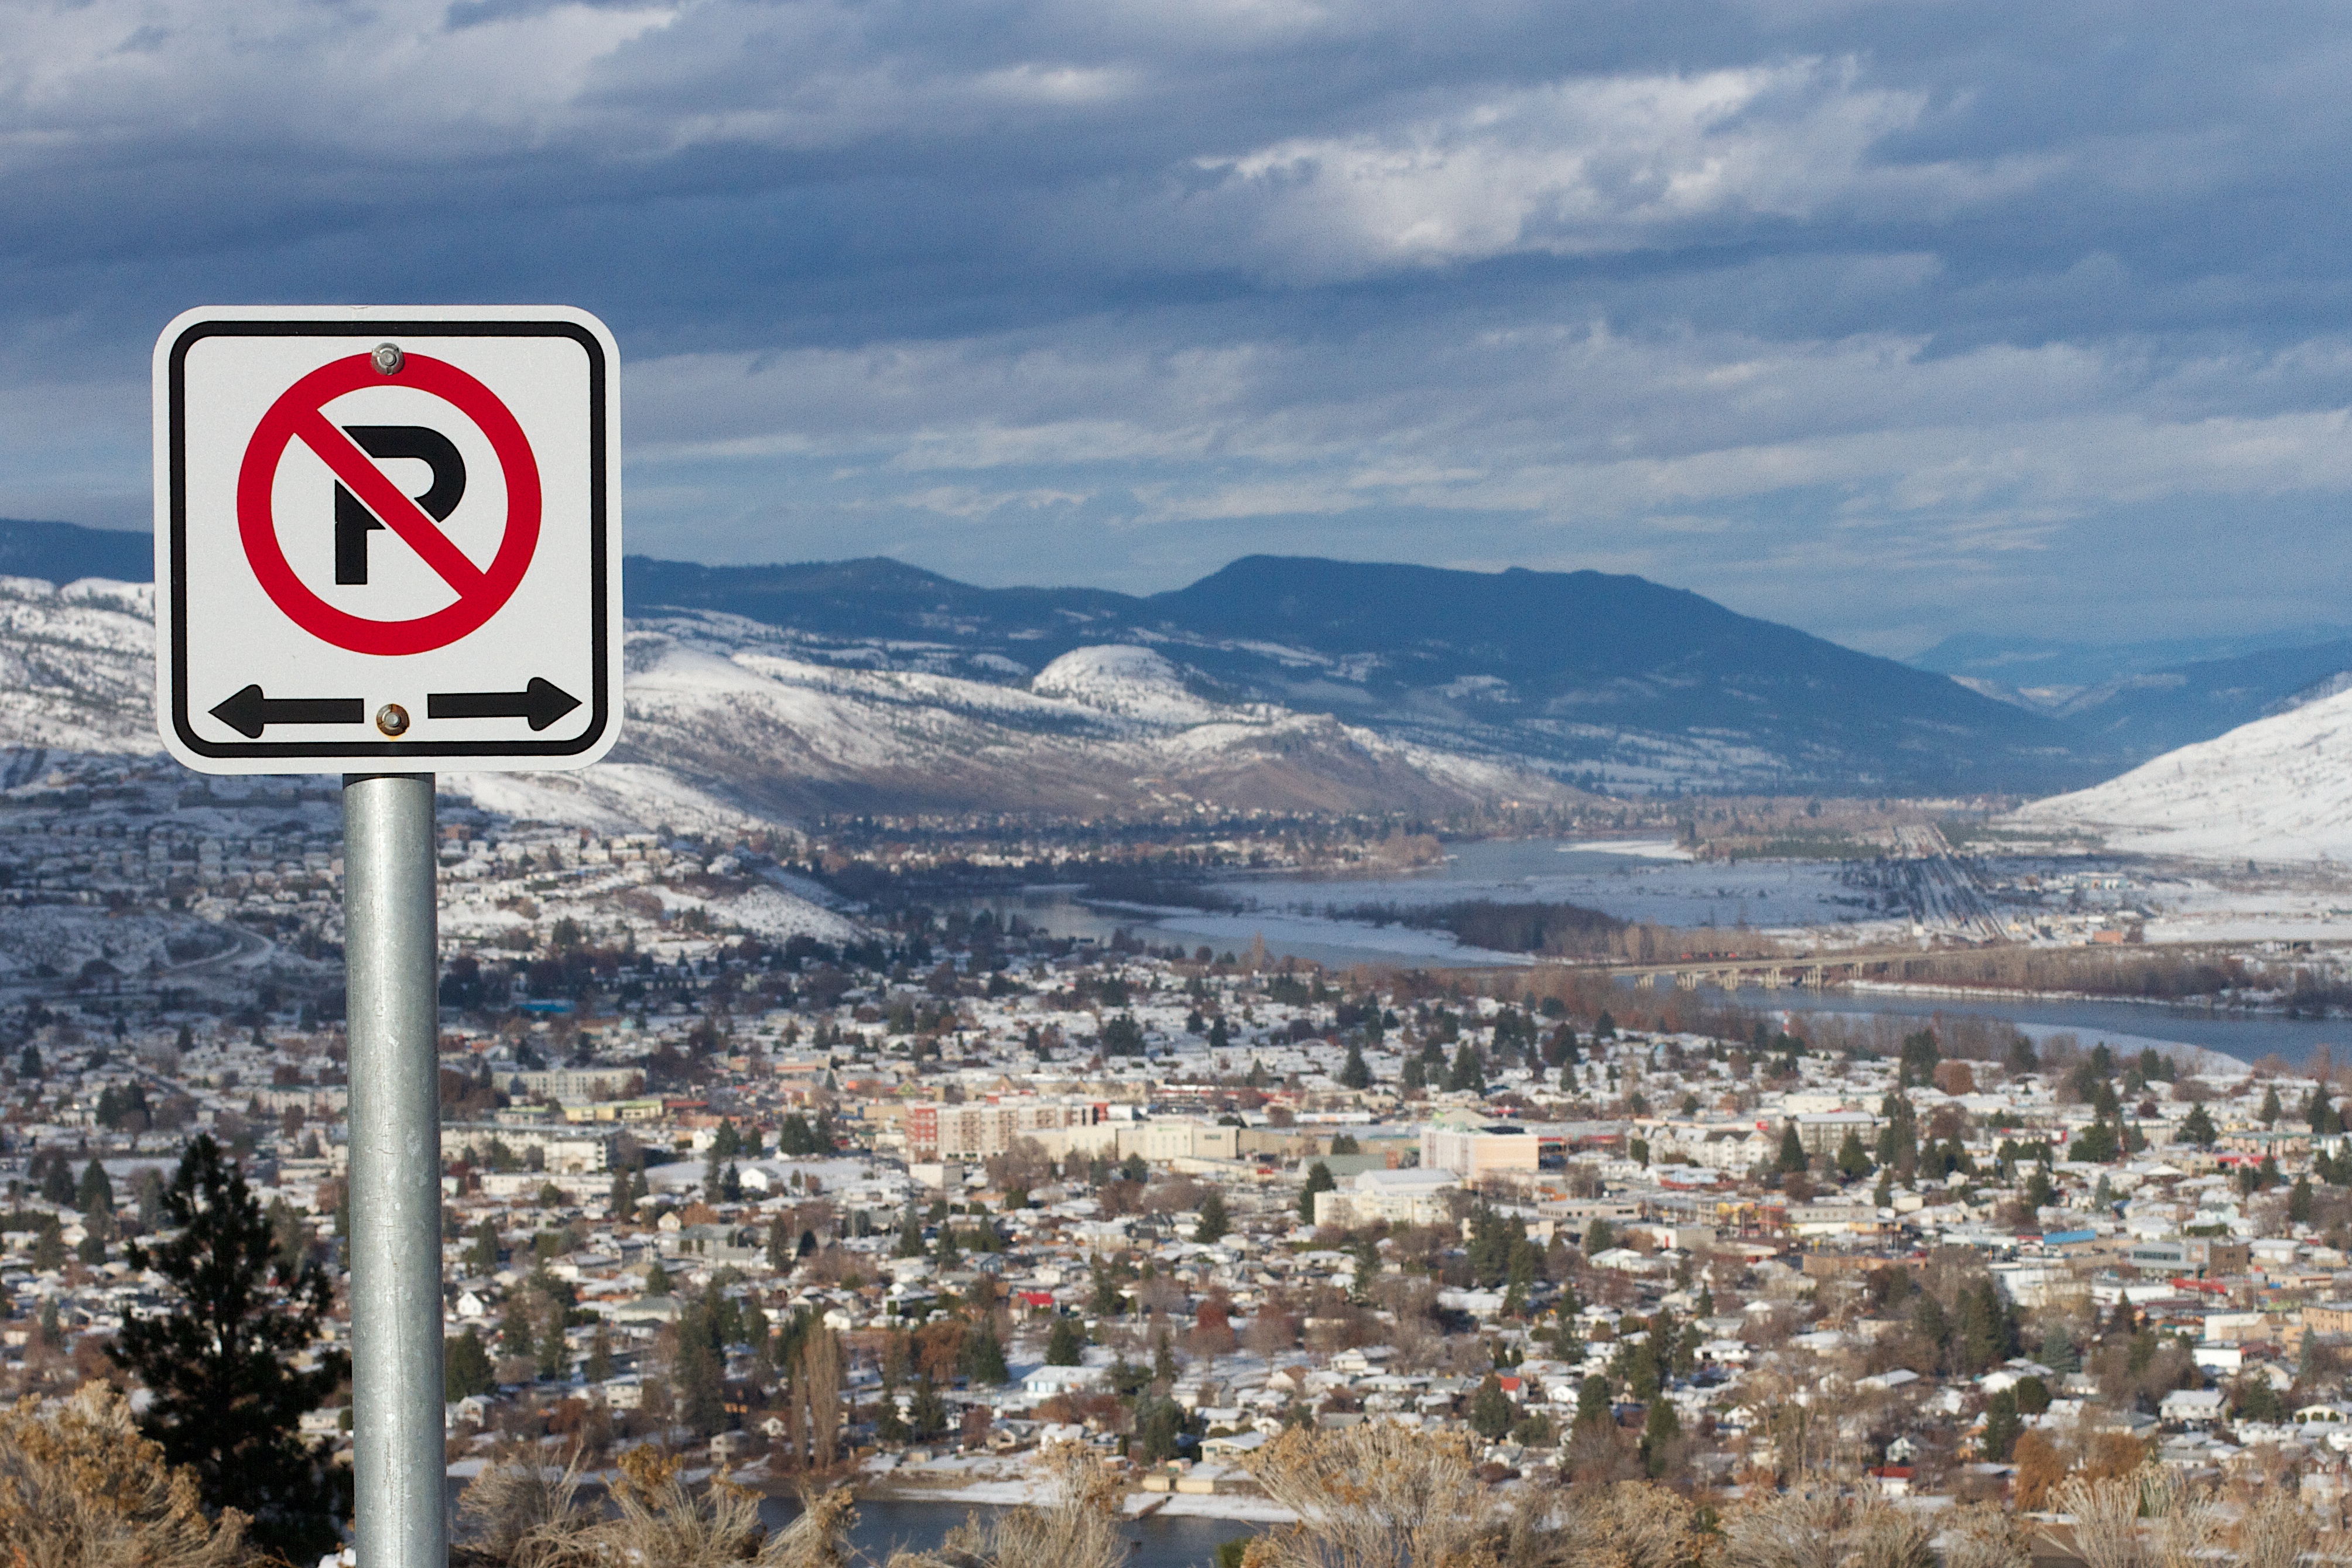
snow, panorama, residential area